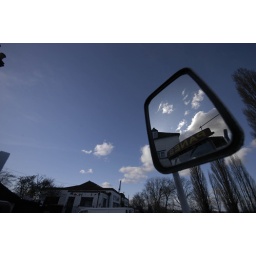
Taken in Upton-Upon-Severn, reflection in a mirror of a big tow truck